Benznidazole

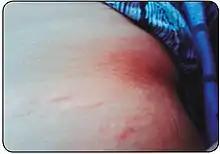
Reaction to benznidazole

Side effects tend to be common and occur more frequently with increased age. The most common adverse reactions associated with benznidazole are allergic dermatitis and peripheral neuropathy. It is reported that up to 30% of people will experience dermatitis when starting treatment. Benznidazole may cause photosensitization of the skin, resulting in rashes. Rashes usually appear within the first 2 weeks of treatment and resolve over time. In rare instances, skin hypersensitivity can result in exfoliative skin eruptions, edema, and fever. Peripheral neuropathy may occur later on in the treatment course and is dose dependent. It is not permanent, but takes time to resolve.